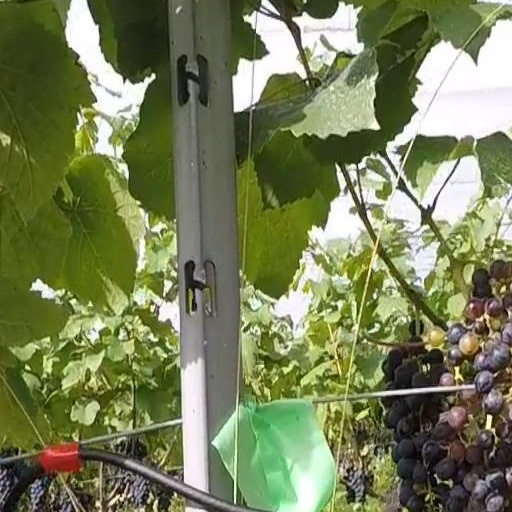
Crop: grape